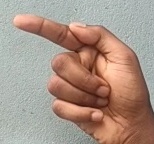
ASL sign: G